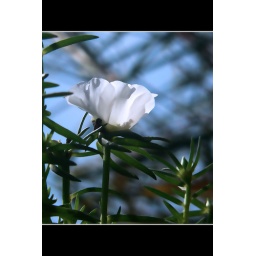
white flowers in the sun